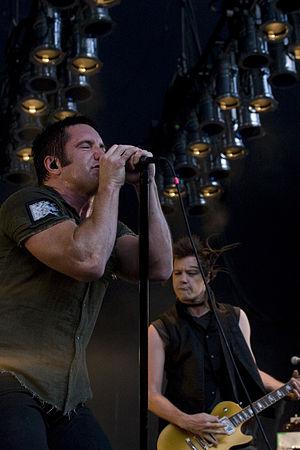
Michael Trent Reznor [ˈmaɪkəl tɹɛnt ˈrɛznɔɹ] est un auteur-compositeur-interprète et producteur de musique américain, né le 17 mai 1965 à Mercer. Il est le fondateur et unique membre officiel du projet de rock industriel Nine Inch Nails depuis 1988. En 2007, il quitte la maison de disques Interscope Records et compose depuis en tant qu'artiste indépendant.